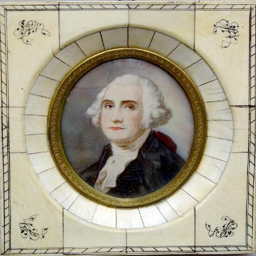
image : a miniature painting on ivory .